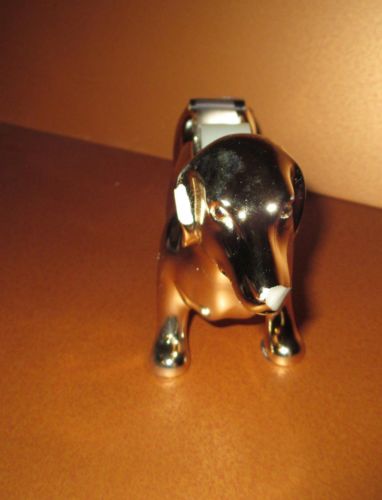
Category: stapler